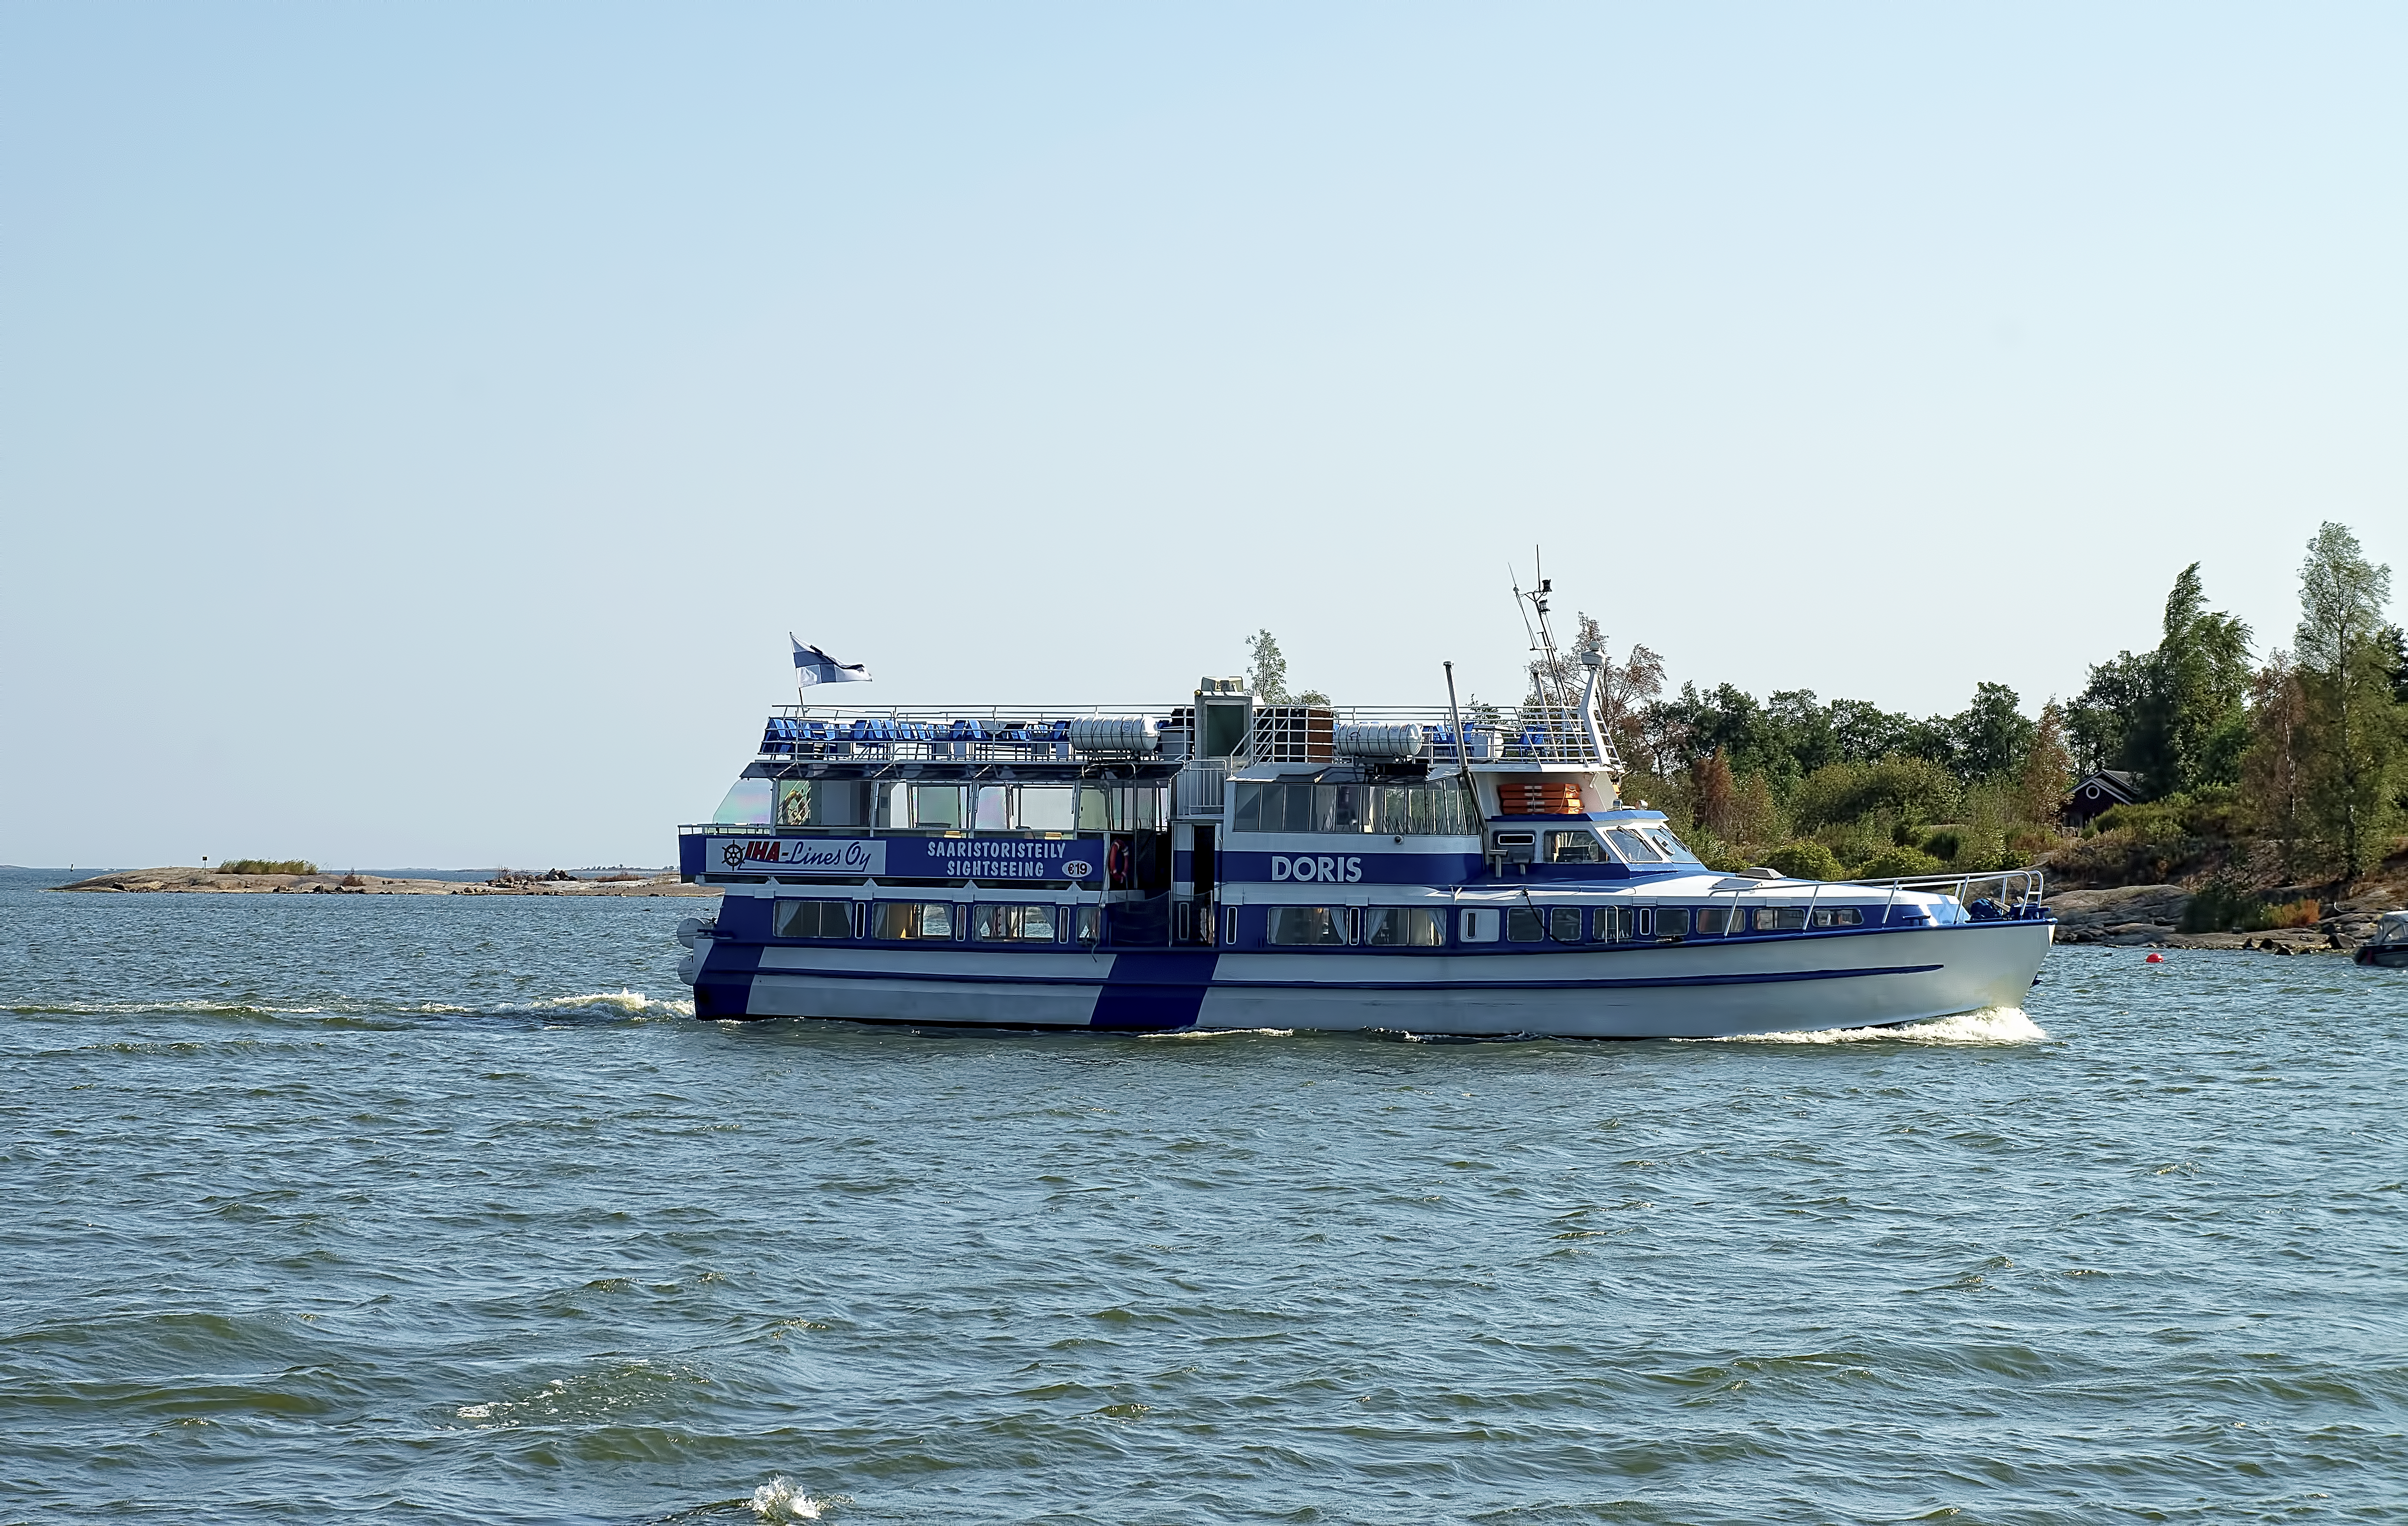
boat, sightseeing, cool image, finland, helsinki, cool photo, i, doris